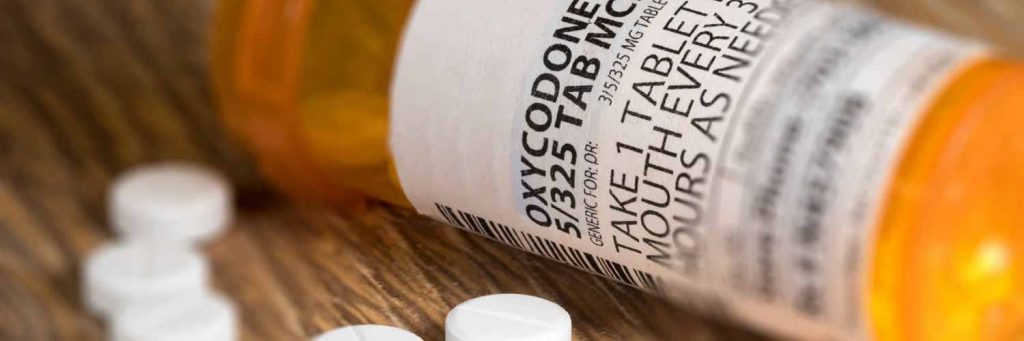
Label: plastic